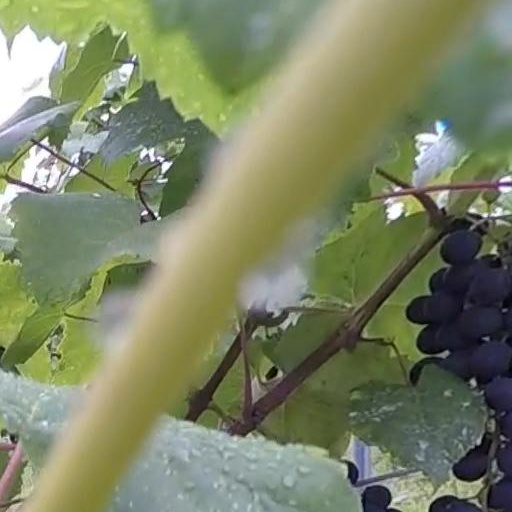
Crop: grape